Sahibzada Aftab Ahmad Khan

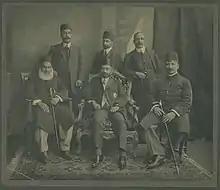
Khan (seated, first from right) with other leaders of the Aligarh movement.

Sir Syed recognized Khan's attachment to the college and in 1897 appointed him trustee. Later that year he was appointed professor of law in the college. After Sir Syed's death in 1898, Khan's involvement with the college deepened. He organized the Sir Syed memorial fund to raise the college to a university.